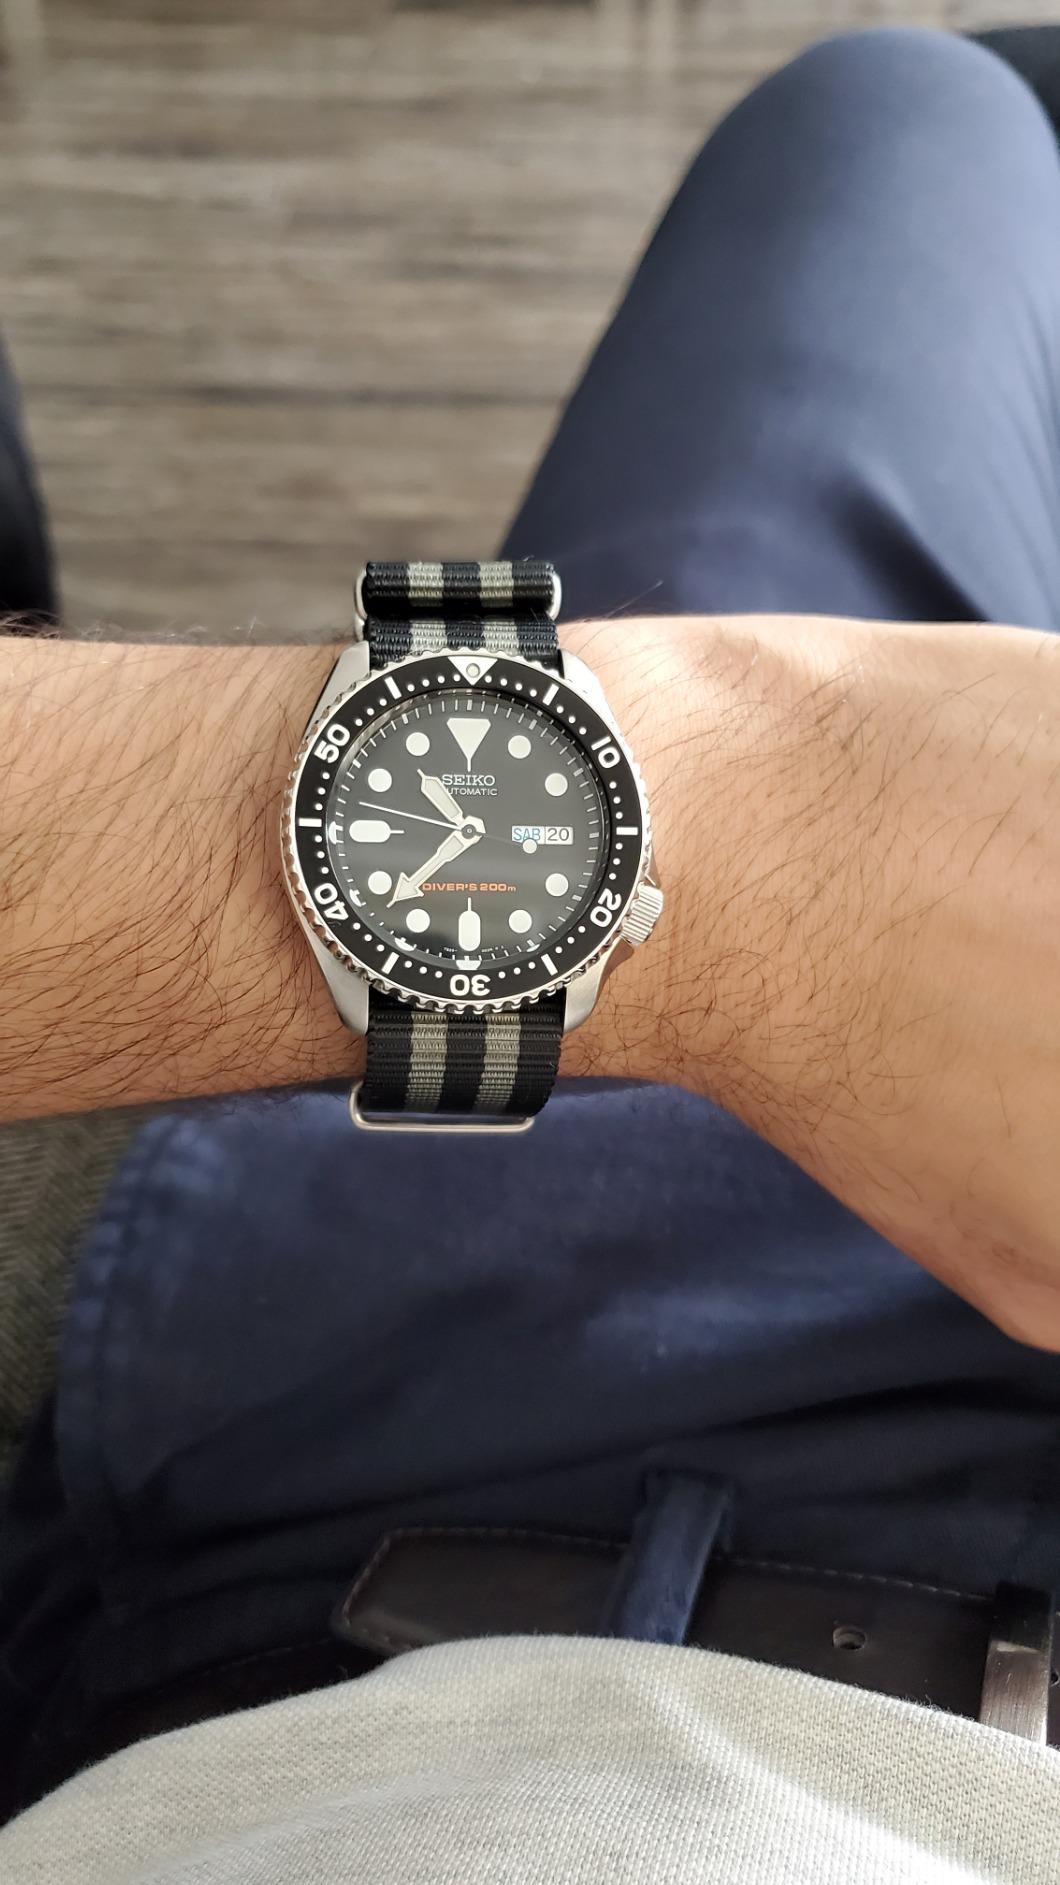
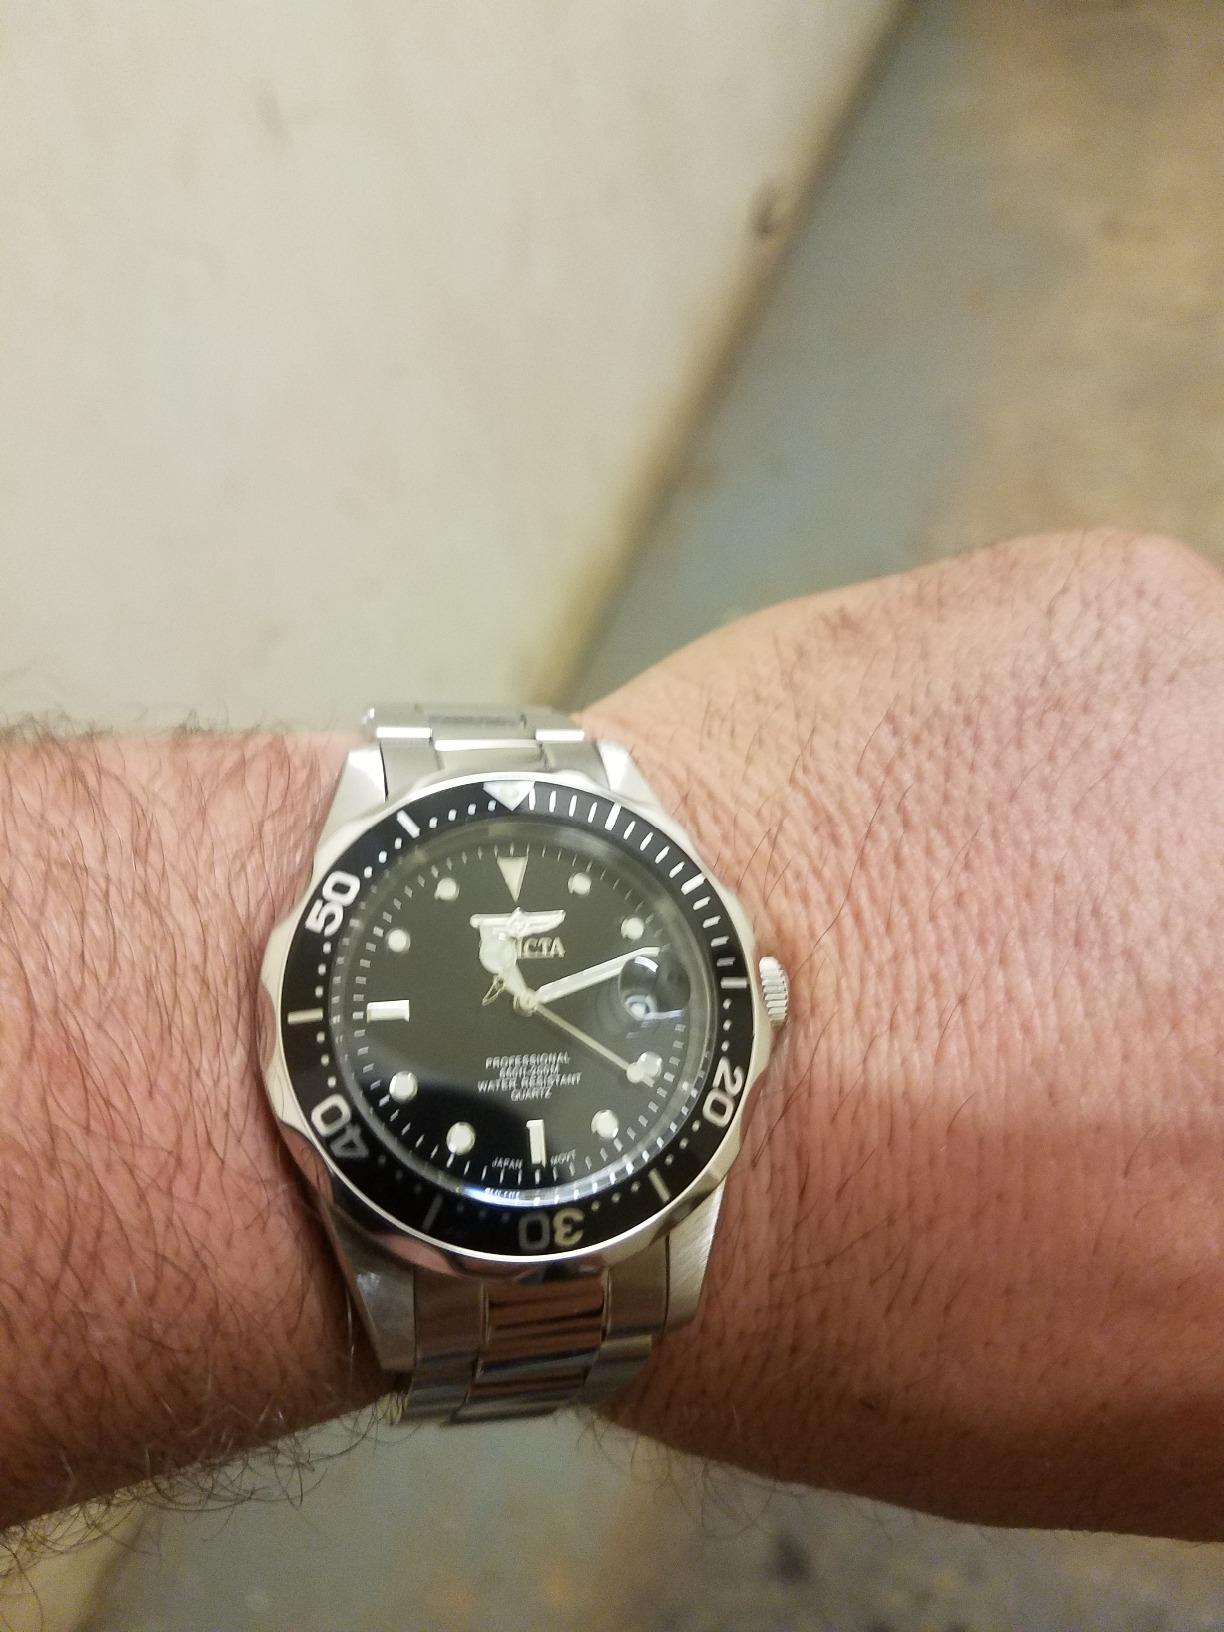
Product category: accessories_watch
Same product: no